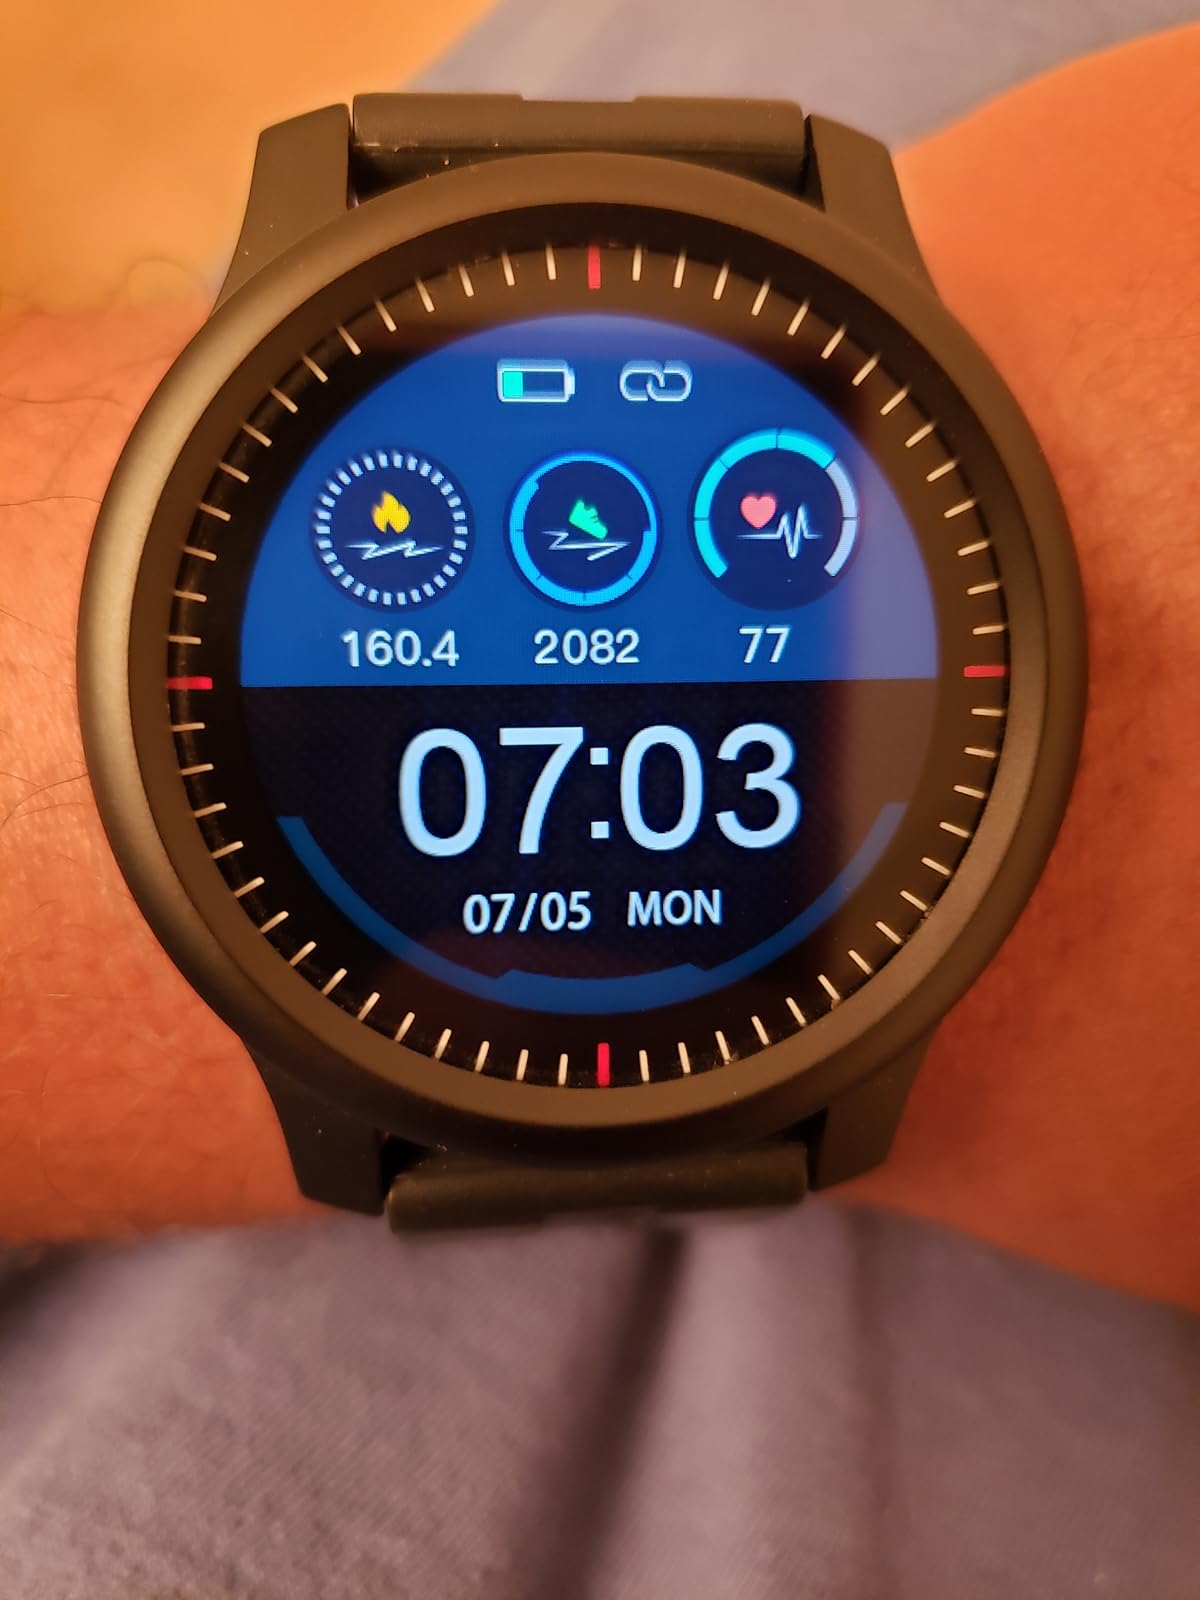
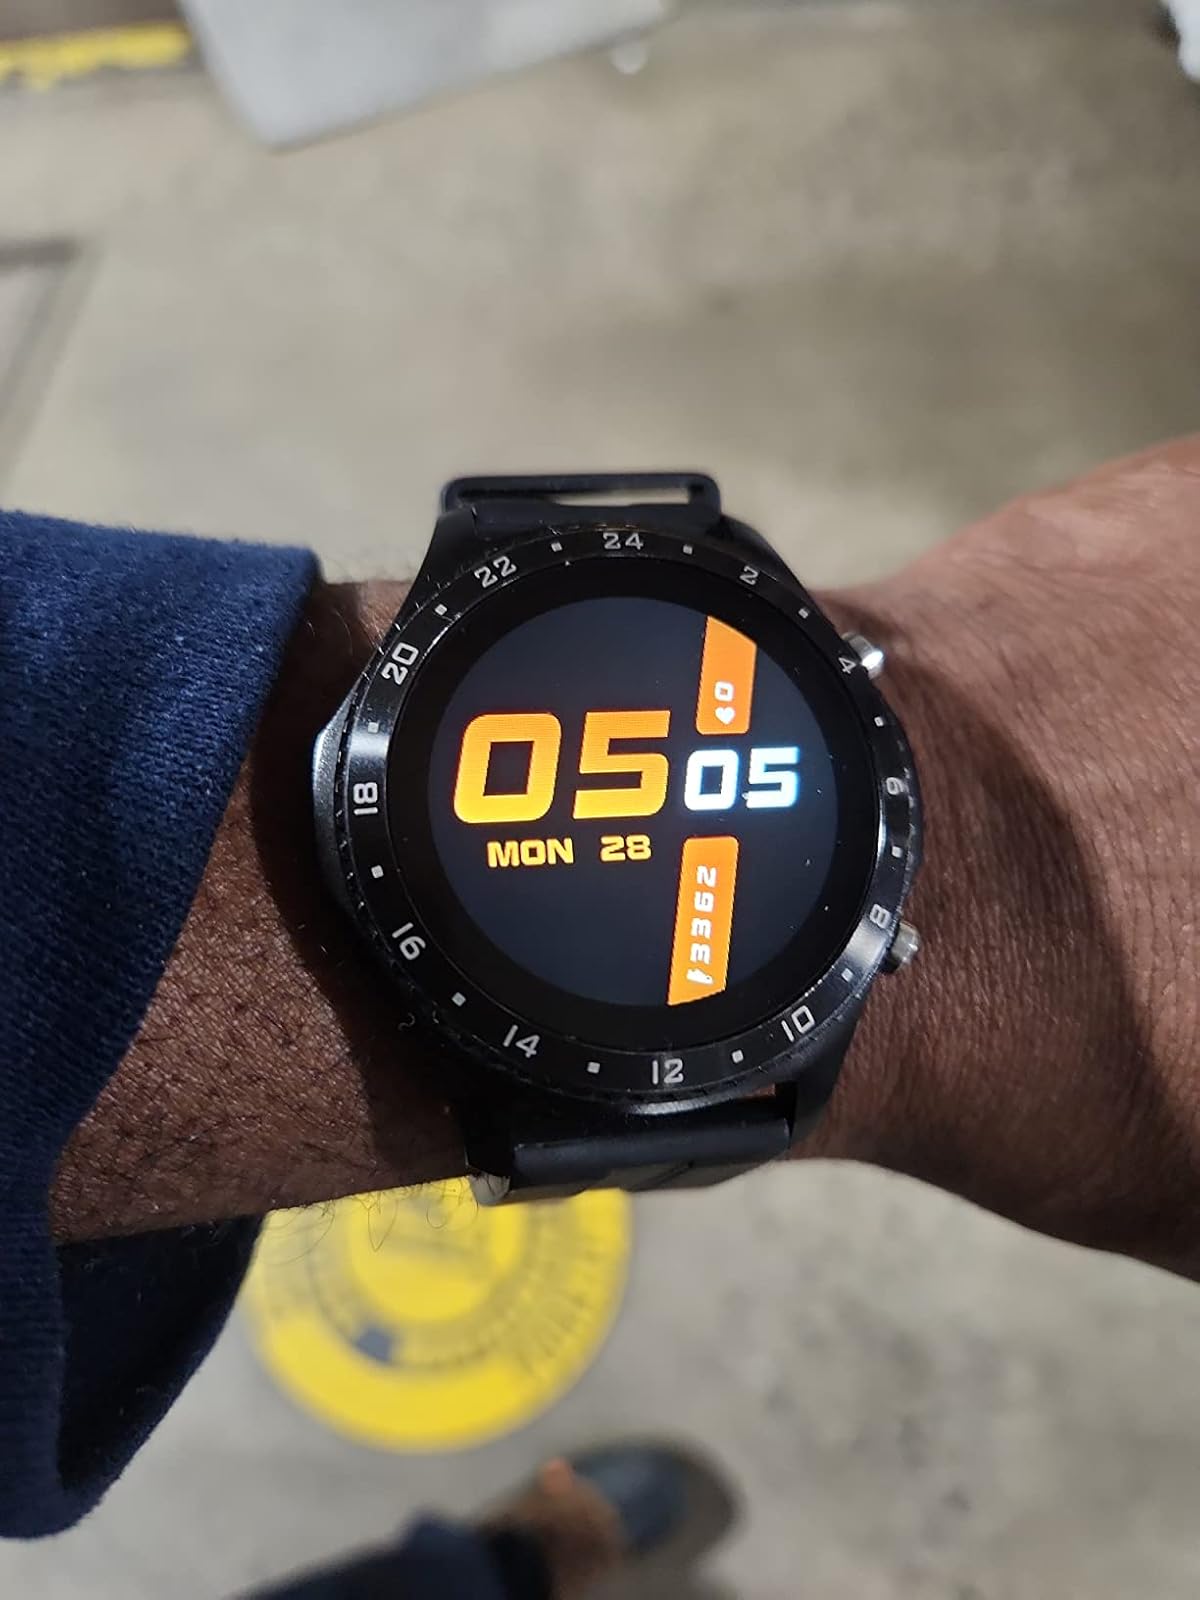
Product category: smartwatch
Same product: no